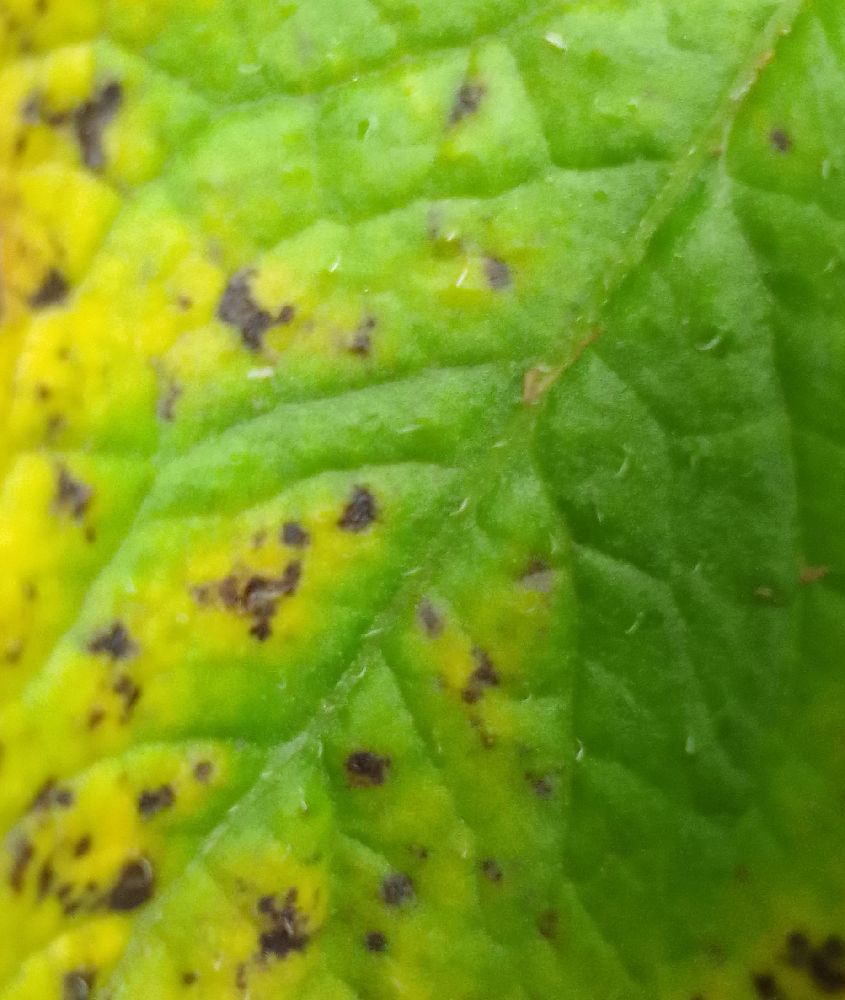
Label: Early blight